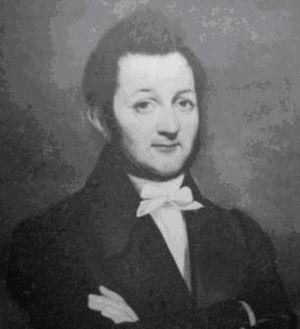
André Koechlin & Cⁱᵉ est une société française fondée en 1826, par André Koechlin, pour la création d'une usine de constructions mécaniques à Mulhouse.
Les houillères de Ronchamp sont des mines de charbon situées dans l'est de la France exploitant la partie occidentale du bassin houiller stéphanien sous-vosgien, sous l'administration de différentes compagnies minières. Elles s'étendent sur trois communes, Ronchamp, Champagney et Magny-Danigon, dans le département de la Haute-Saône. Elles ont produit entre 16 et 17 millions de tonnes pendant plus de deux siècles, du milieu du XVIIIᵉ siècle jusqu'au milieu du XXᵉ siècle pour alimenter les industries saônoises et alsaciennes. Leur exploitation a profondément marqué le paysage du bassin minier de Ronchamp et Champagney avec ses terrils, cités minières et puits de mine, mais aussi l'économie et la population locale. Une forte camaraderie et une conscience de classe se développent, notamment avec l'arrivée des Fressais, favorisant plusieurs grèves et mouvements sociaux.
Liste non exhaustive de personnalités liées à la ville française de Mulhouse.